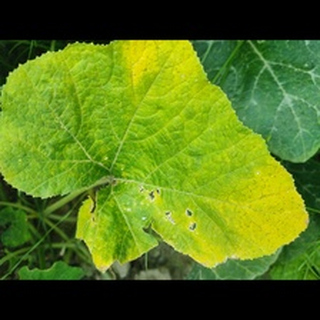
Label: pumpkin_powdery_mildew